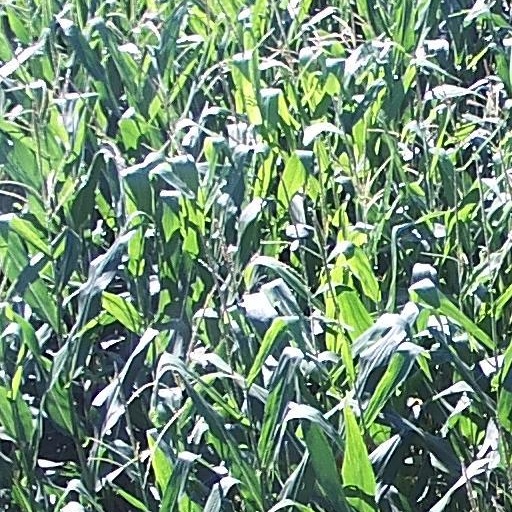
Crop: maize; corn